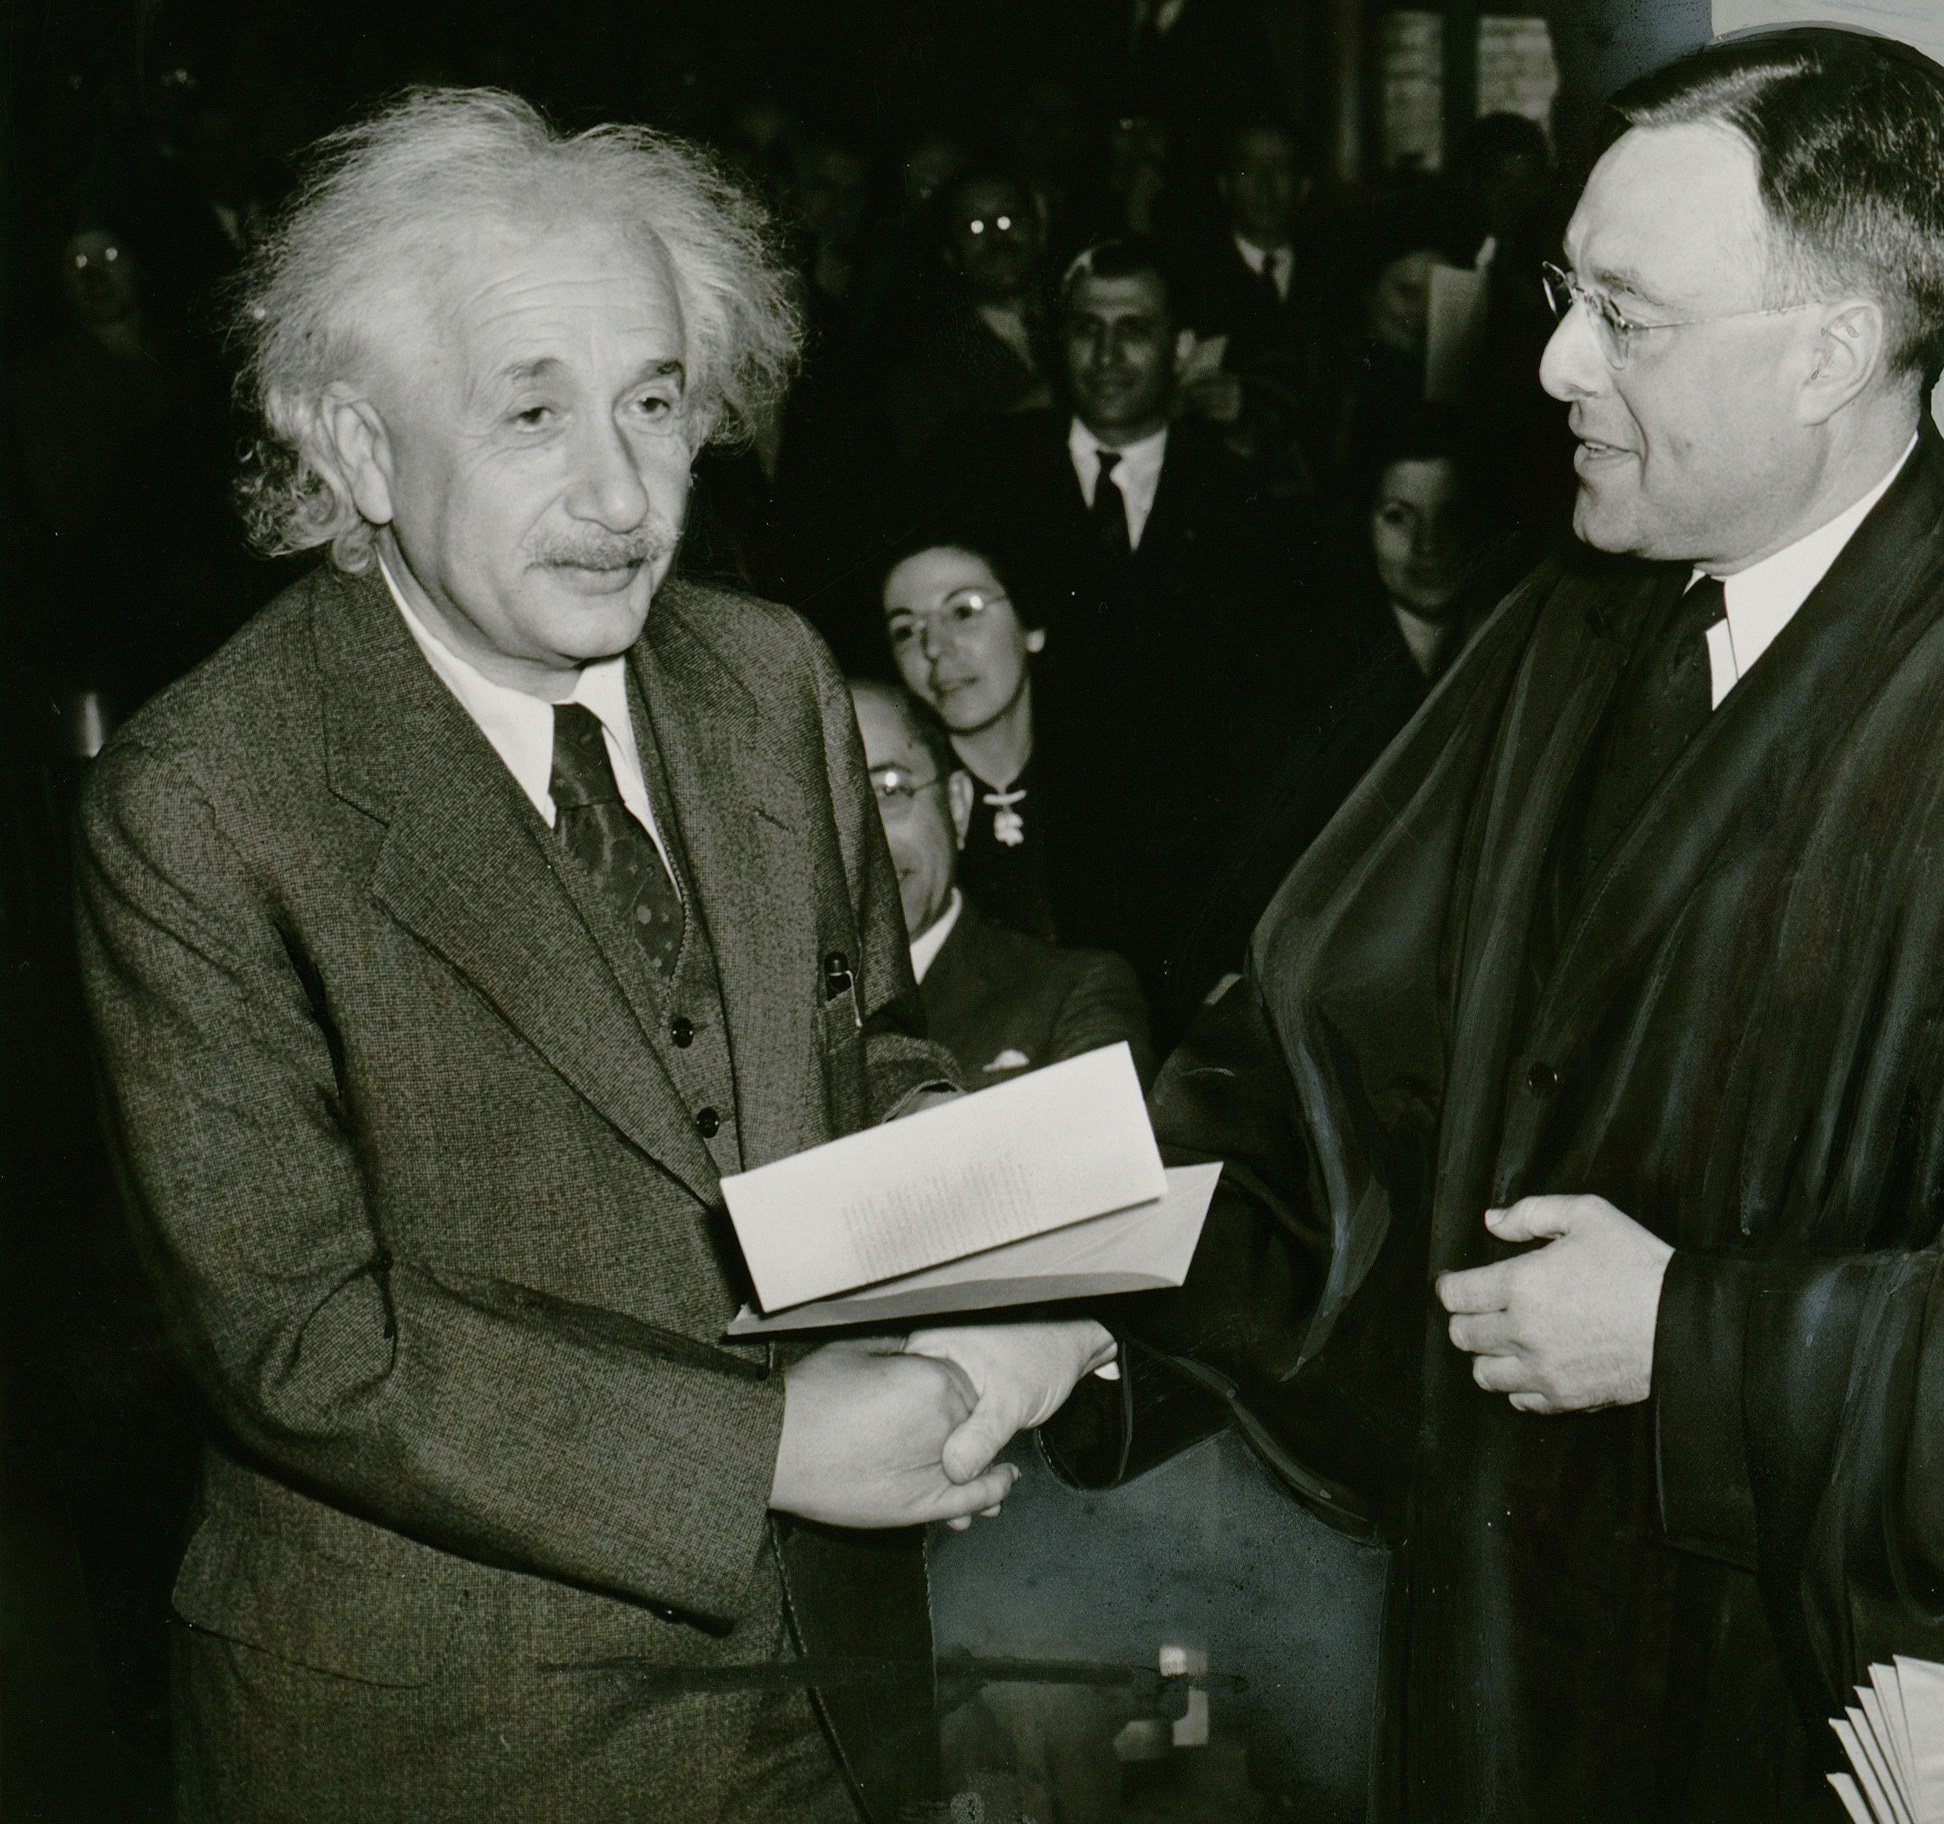
man, person, people, photograph, famous, black and white photo, scientist, genius, theory of relativity, albert einstein, theoretician physician, big man, e mc2 equation, general relativity, quantum mechanics, brownian motion, 1921 nobel prize in physics, 1925 medal copley, max planck medal in 1929, birth death 1879 1955, 1 october 1940, phillip judge forman, surrender of certificate, american citizen